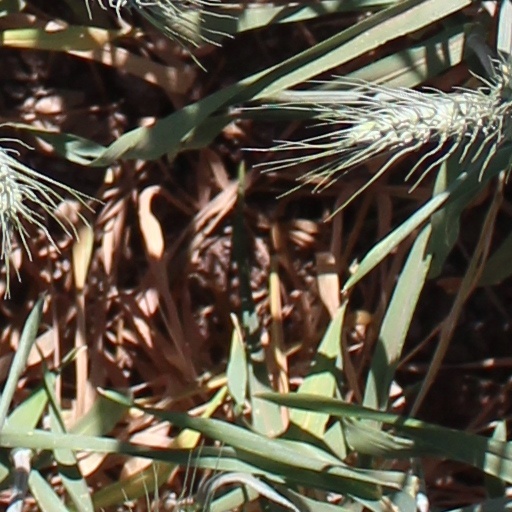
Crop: wheat